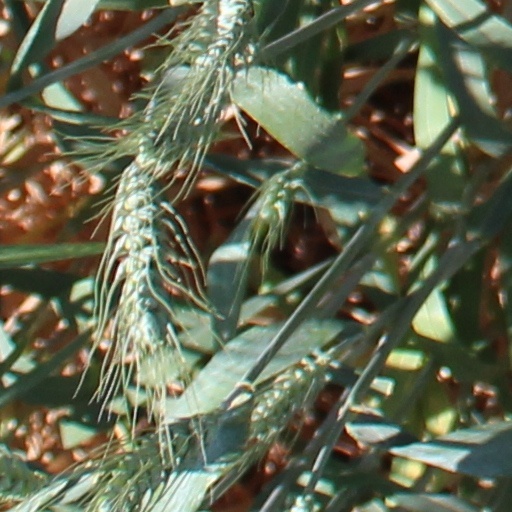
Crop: wheat